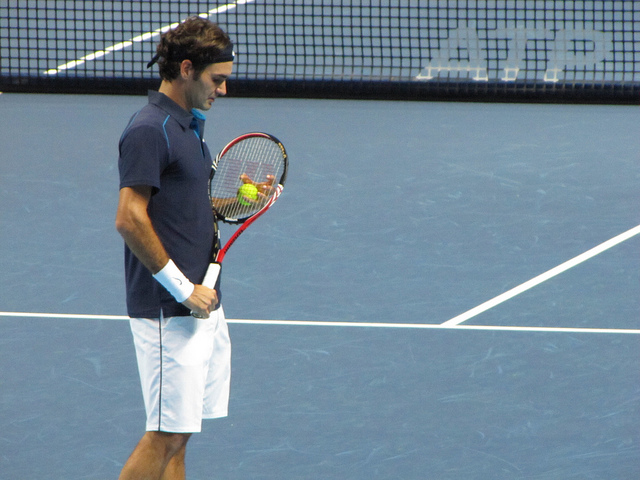
người đàn ông áo đen đang chơi tennis trên sân